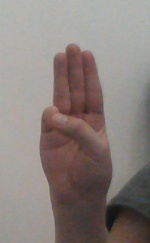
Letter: thaa